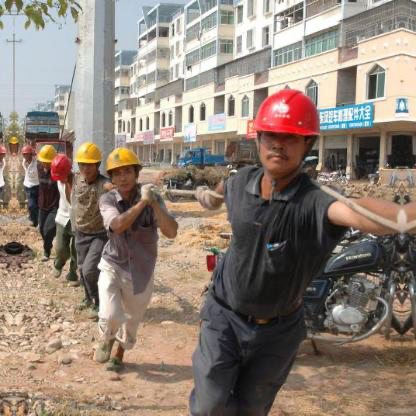
Objects in the image:
label: helmet
label: helmet
label: helmet
label: helmet
label: helmet
label: helmet
label: helmet